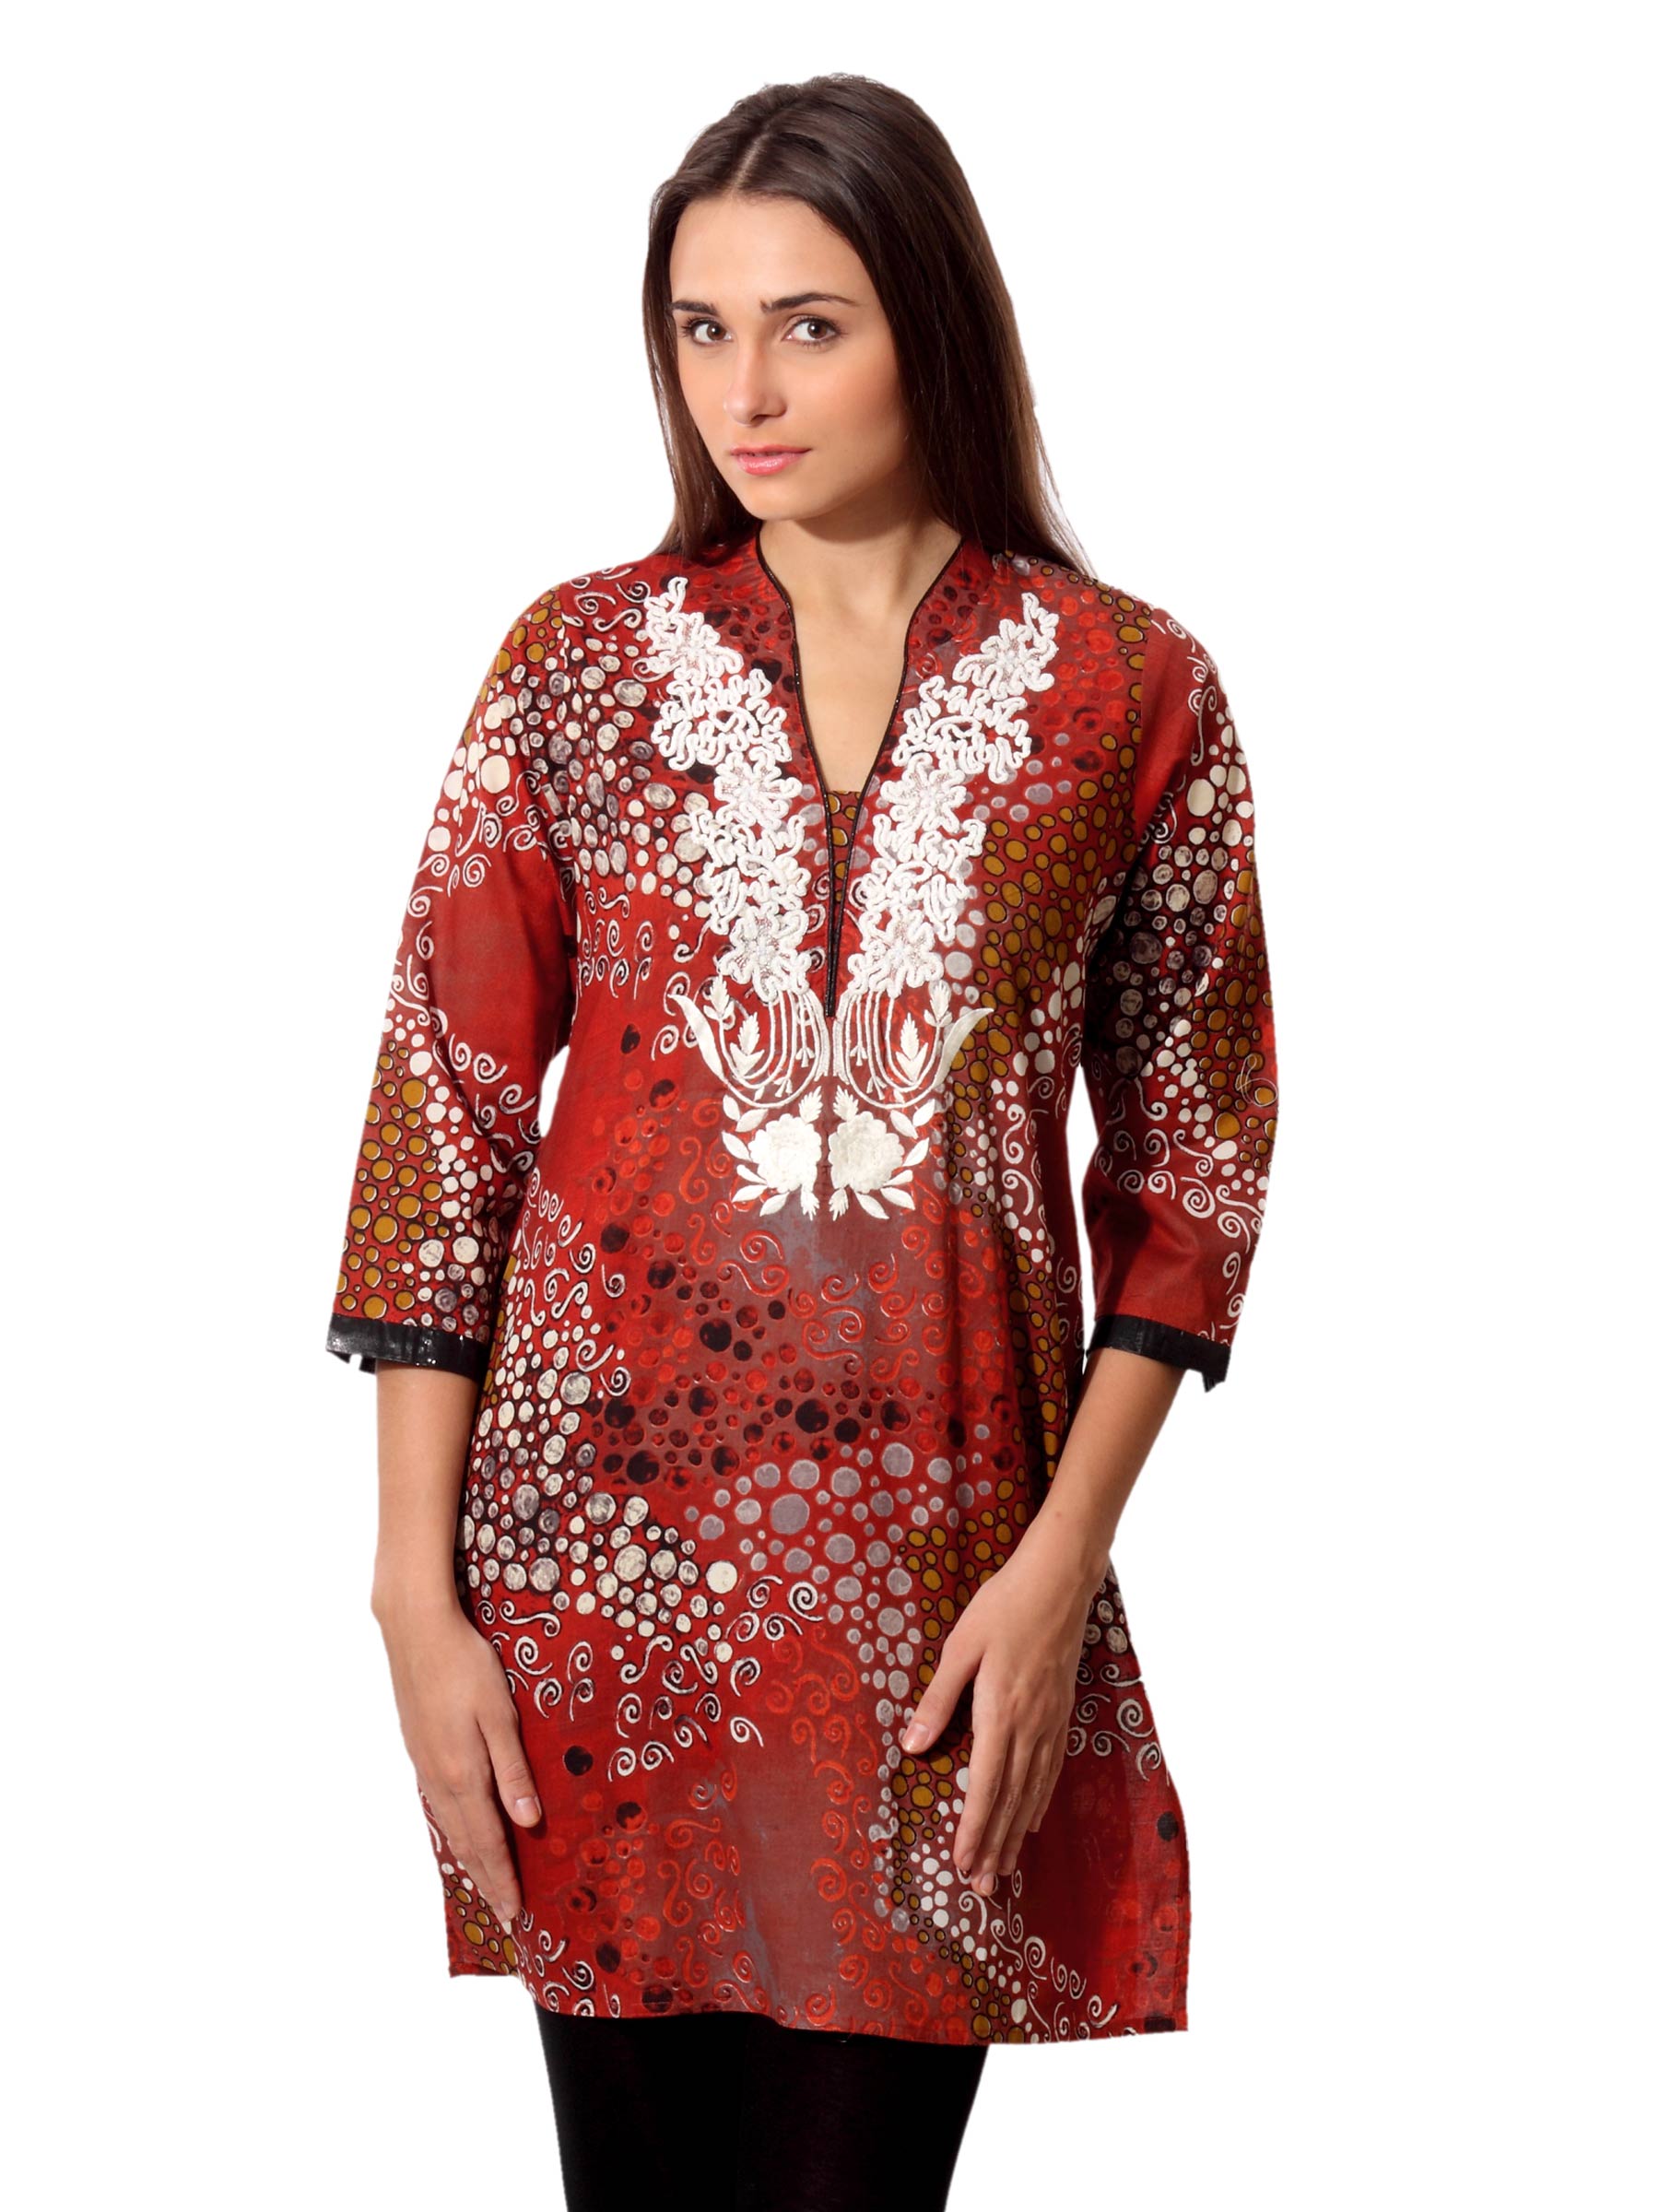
Aneri Women Orange Printed Kurta
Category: Apparel / Topwear / Kurtas
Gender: Women
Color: Orange
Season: Summer 2012
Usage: Ethnic